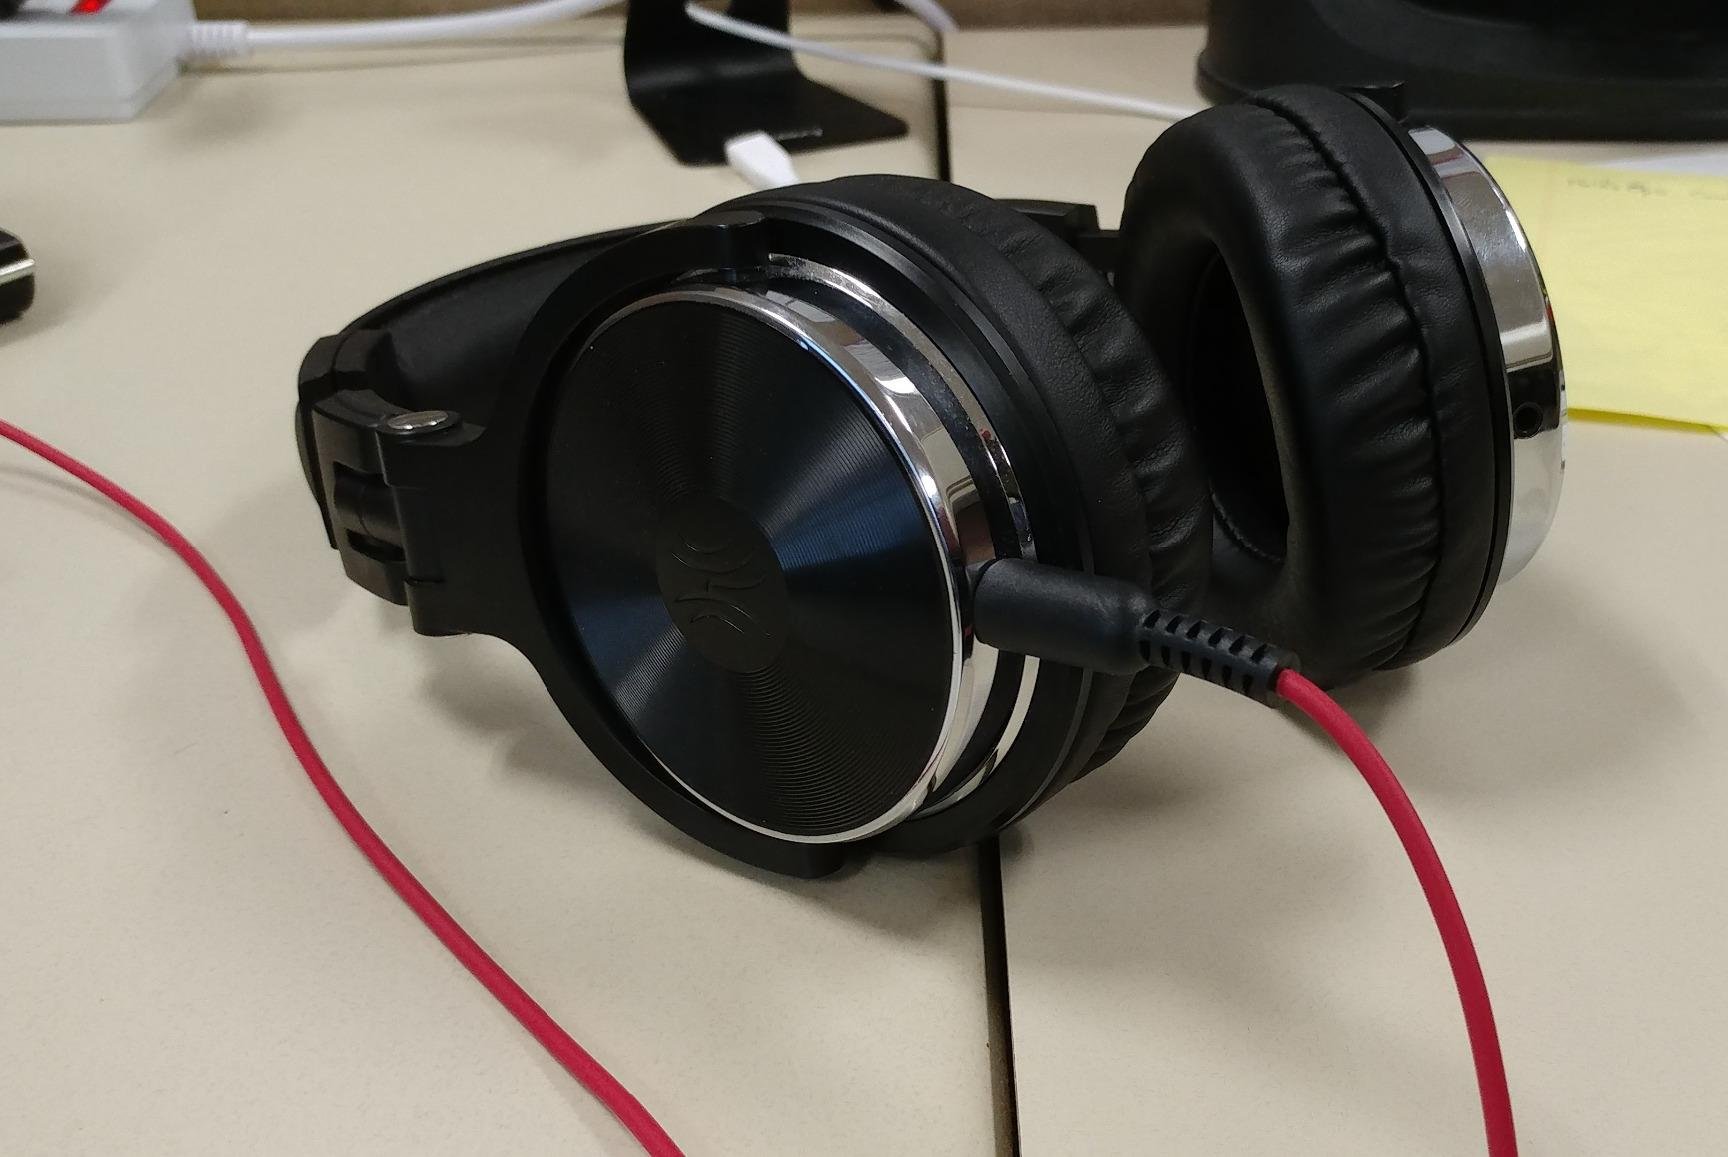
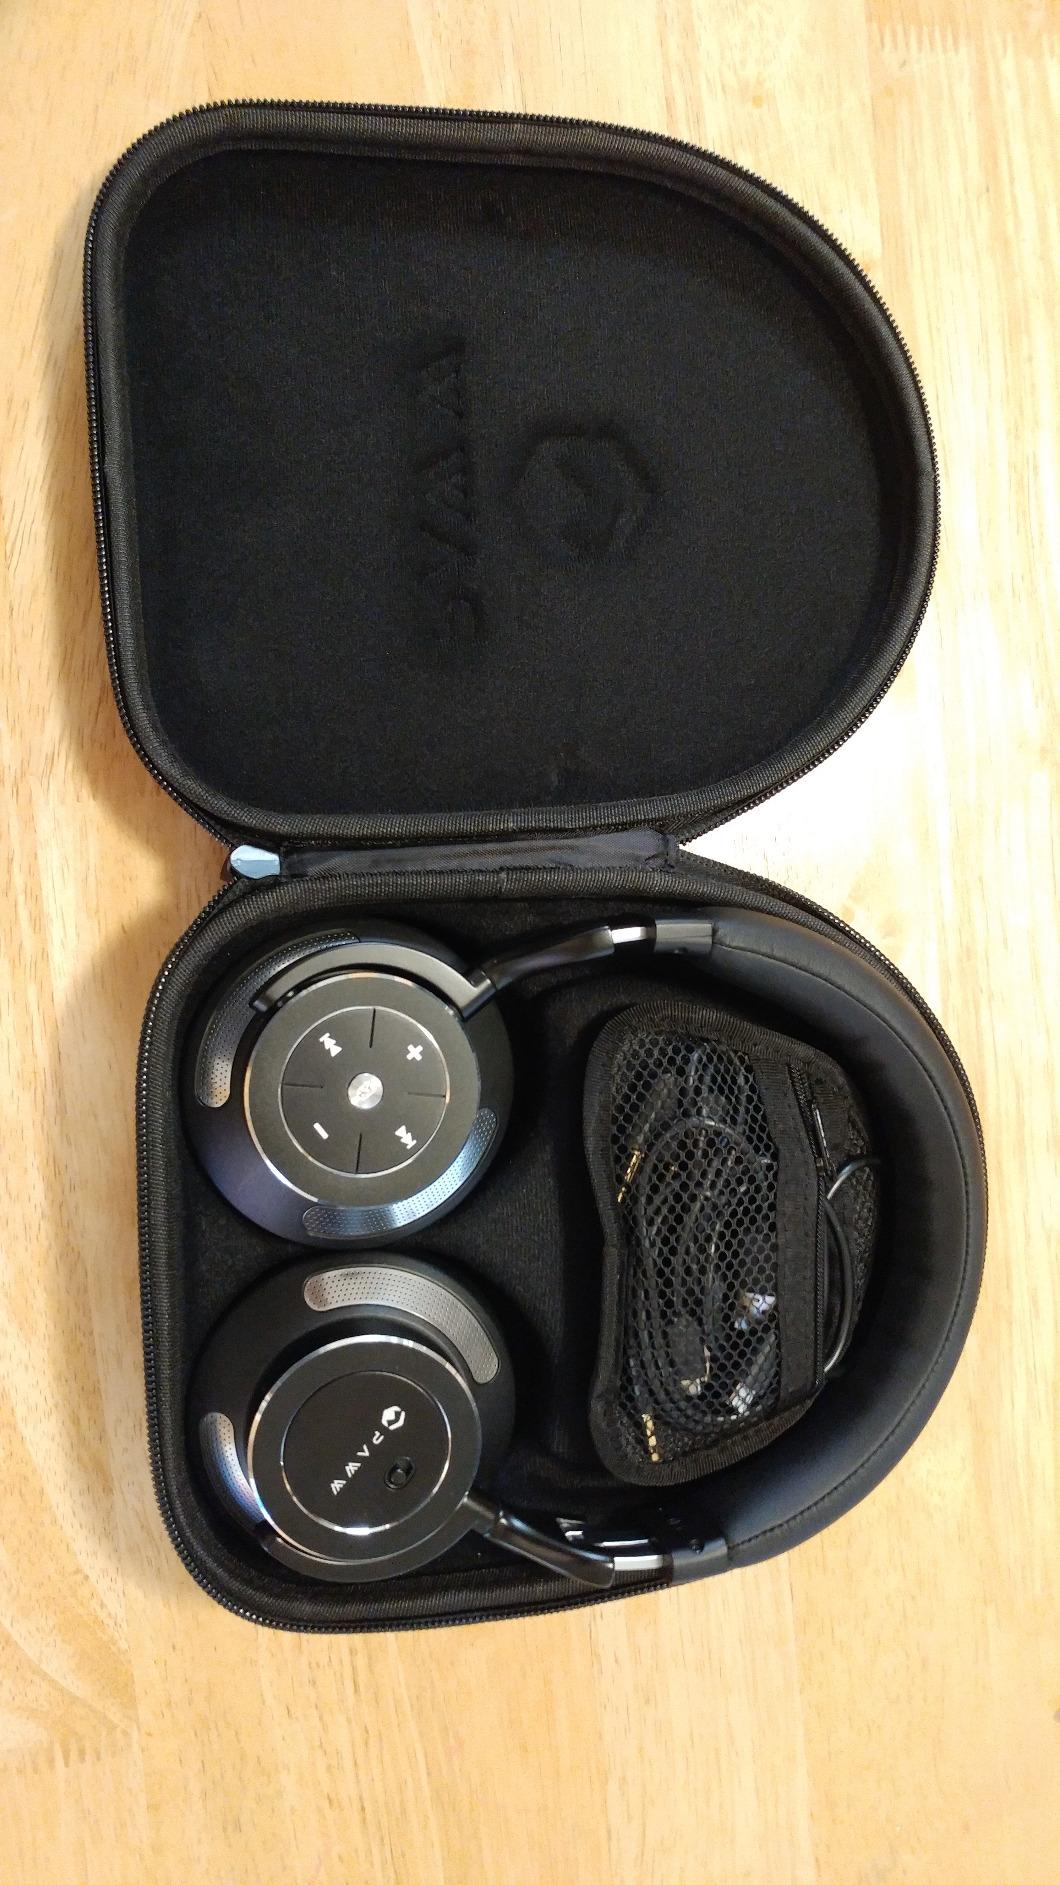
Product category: headphones
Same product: no